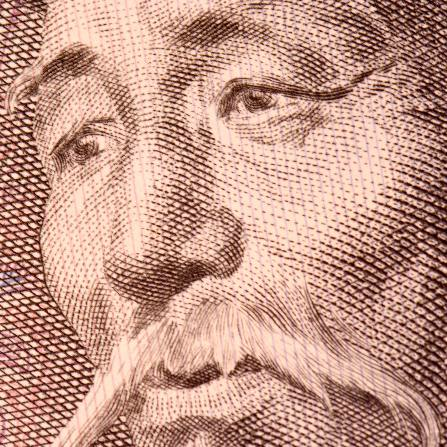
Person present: Yes